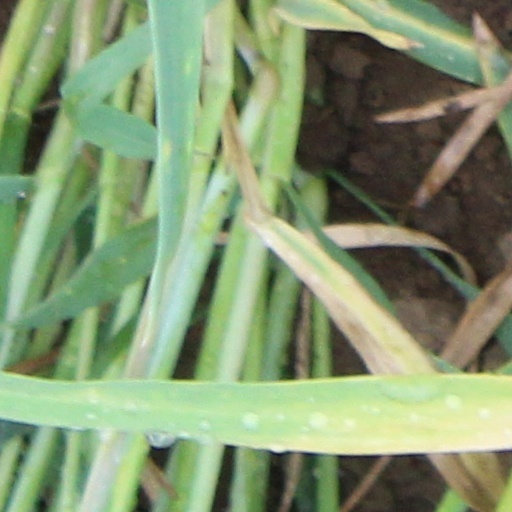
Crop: wheat